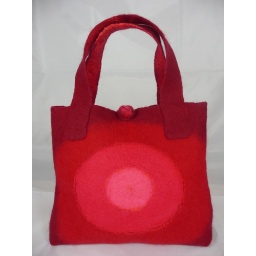
Rose pink nuno felted bag inspired by the planets, from Merino wool fleece.